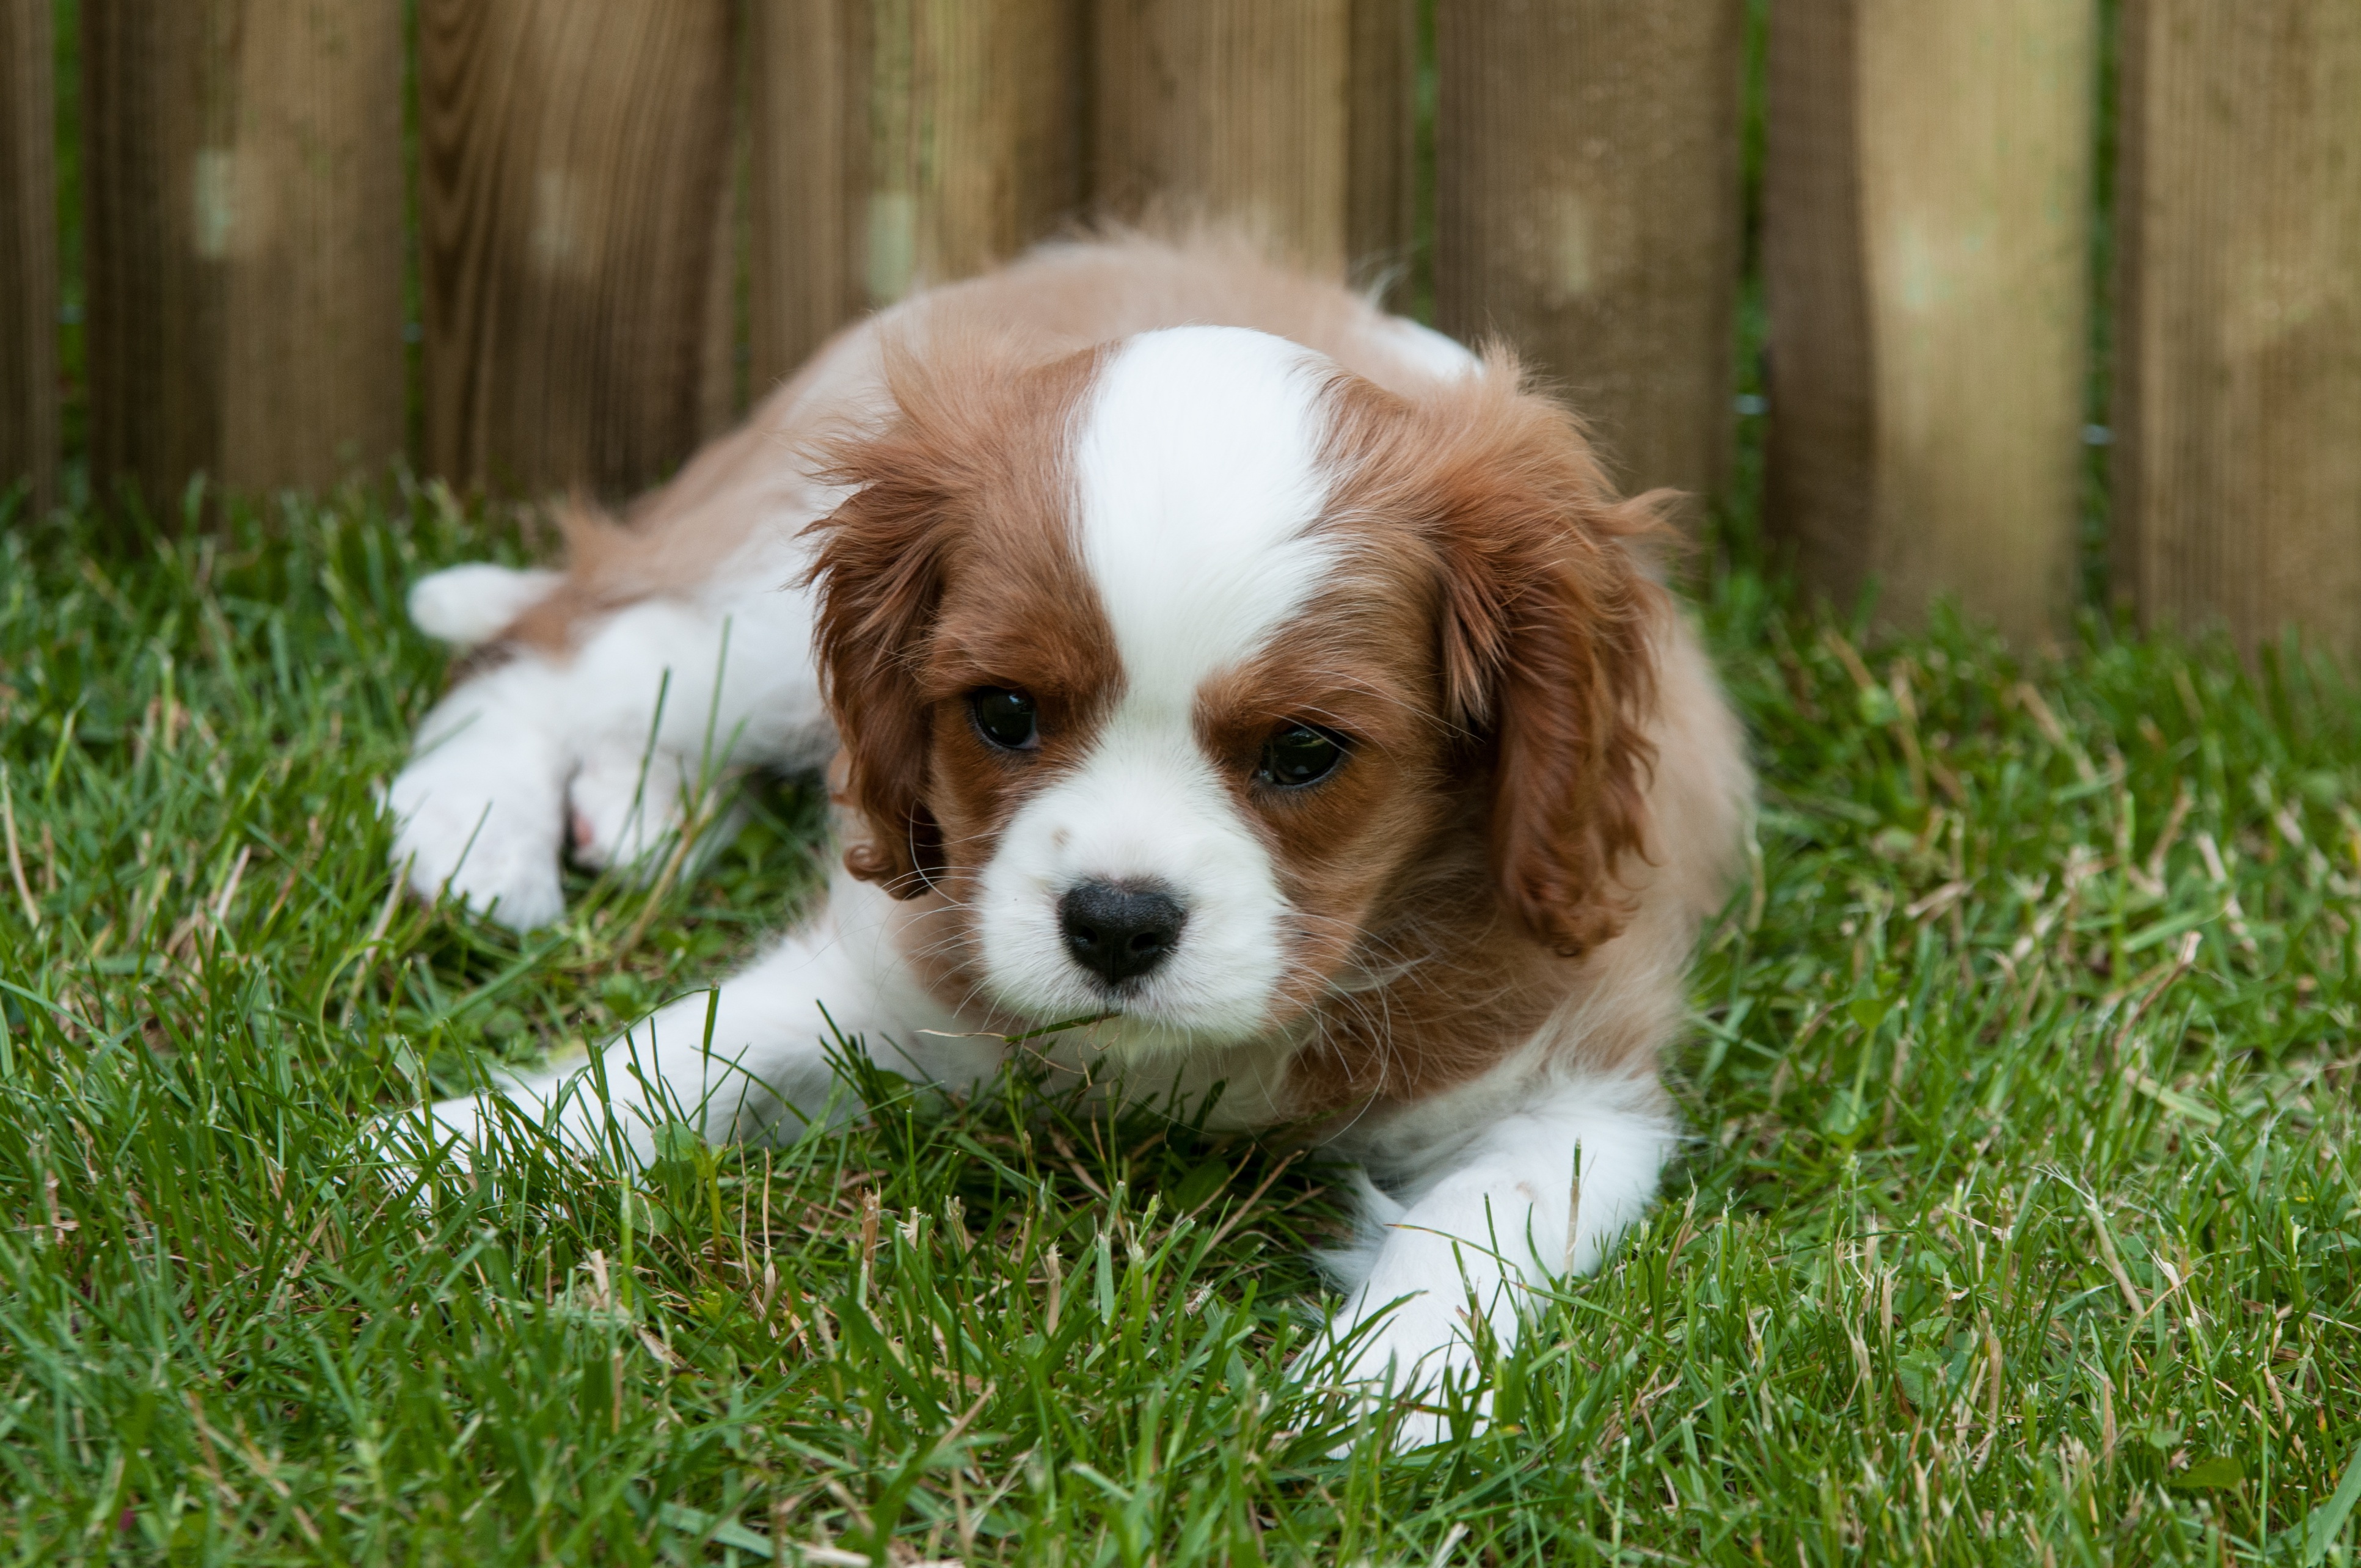
puppy, dog, mammal, spaniel, vertebrate, dog breed, wildlife photography, brittany, animal portrait, cavalier king charles spaniel, king charles spaniel, dog like mammal, carnivoran, kooikerhondje, cavachon, welsh springer spaniel, phalene